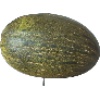
Label: Melon Piel de Sapo 1